Homelessness in the United States

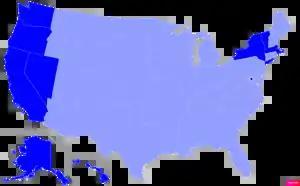
The statewide homelessness population rates as compared with the national U.S. homelessness rate (0.17% or 171 persons per 100,000) in 2019. Of the 9 states (Alaska, California, Hawaii, Massachusetts, Nevada, New York, Oregon, Vermont, and Washington) and the District of Columbia that have homelessness rates higher than the United States as a whole, only Vermont did not have median gross rents higher than the United States as a whole in the 2015–2019 American Community Survey 5-year estimates.

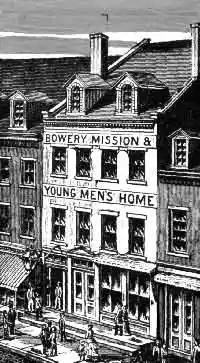
The Bowery Mission at 36 Bowery in New York City,

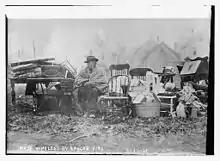
Displaced people after the Great Fire of 1911

In the United States, the number of homeless people on a given night in January 2024 was more than 770,000 according to the Department of Housing and Urban Development. Homelessness has increased in recent years, in large part due to an increasingly severe housing shortage and rising home prices in the United States. Most homeless people lived in California, New York, Florida, and Washington in 2022, according to the annual Homeless Assessment Report. The majority of homeless people in the United States have been homeless for less than one year; two surveys by YouGov in 2022 and 2023 found that just under 20 percent of Americans reported having ever been homeless.